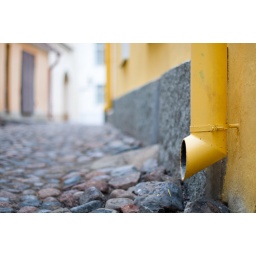
yellow downtake tube in street of old town in Tallinn, Estonia (extremely shallow depth of field, focus on front tube)